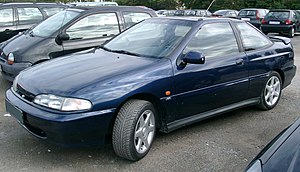
Hyundai S-Coupé / Modelhistorie / Facelift
Hyundai S-Coupé var en forhjulstrukket sportscoupé fra Hyundai, baseret på Hyundai Pony X2 og bygget mellem efteråret 1989 og midten af 1996.